Cherubino Cornienti

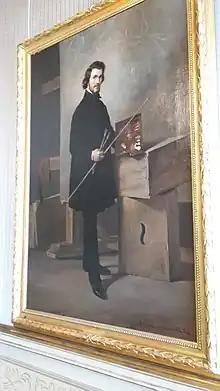

Cherubino Cornienti (March 25, 1816 – May 12, 1860) was an Italian painter, active in a Romantic style mainly in Northern Italy.